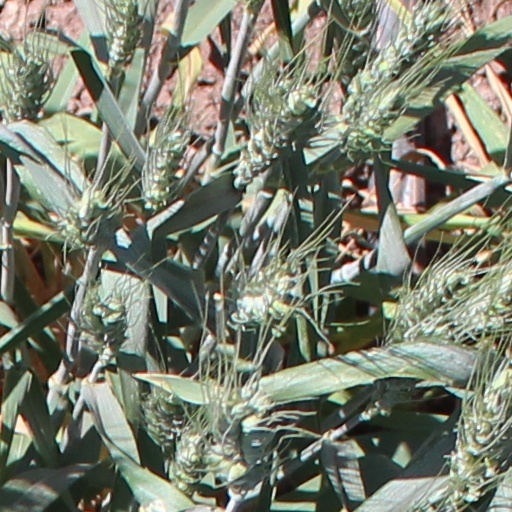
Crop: wheat